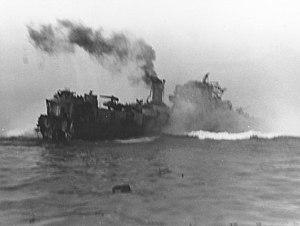
L'USS Rich (DE-695) est un destroyer d'escorte de classe Buckley en service dans la Marine des États-Unis pendant la Seconde Guerre mondiale. Il fut le premier navire nommé en l'honneur du lieutenant Ralph M. Rich, un pilote de chasse du porte-avions USS Enterprise, récipiendaire de la Navy Cross pour son action durant la bataille de Midway.